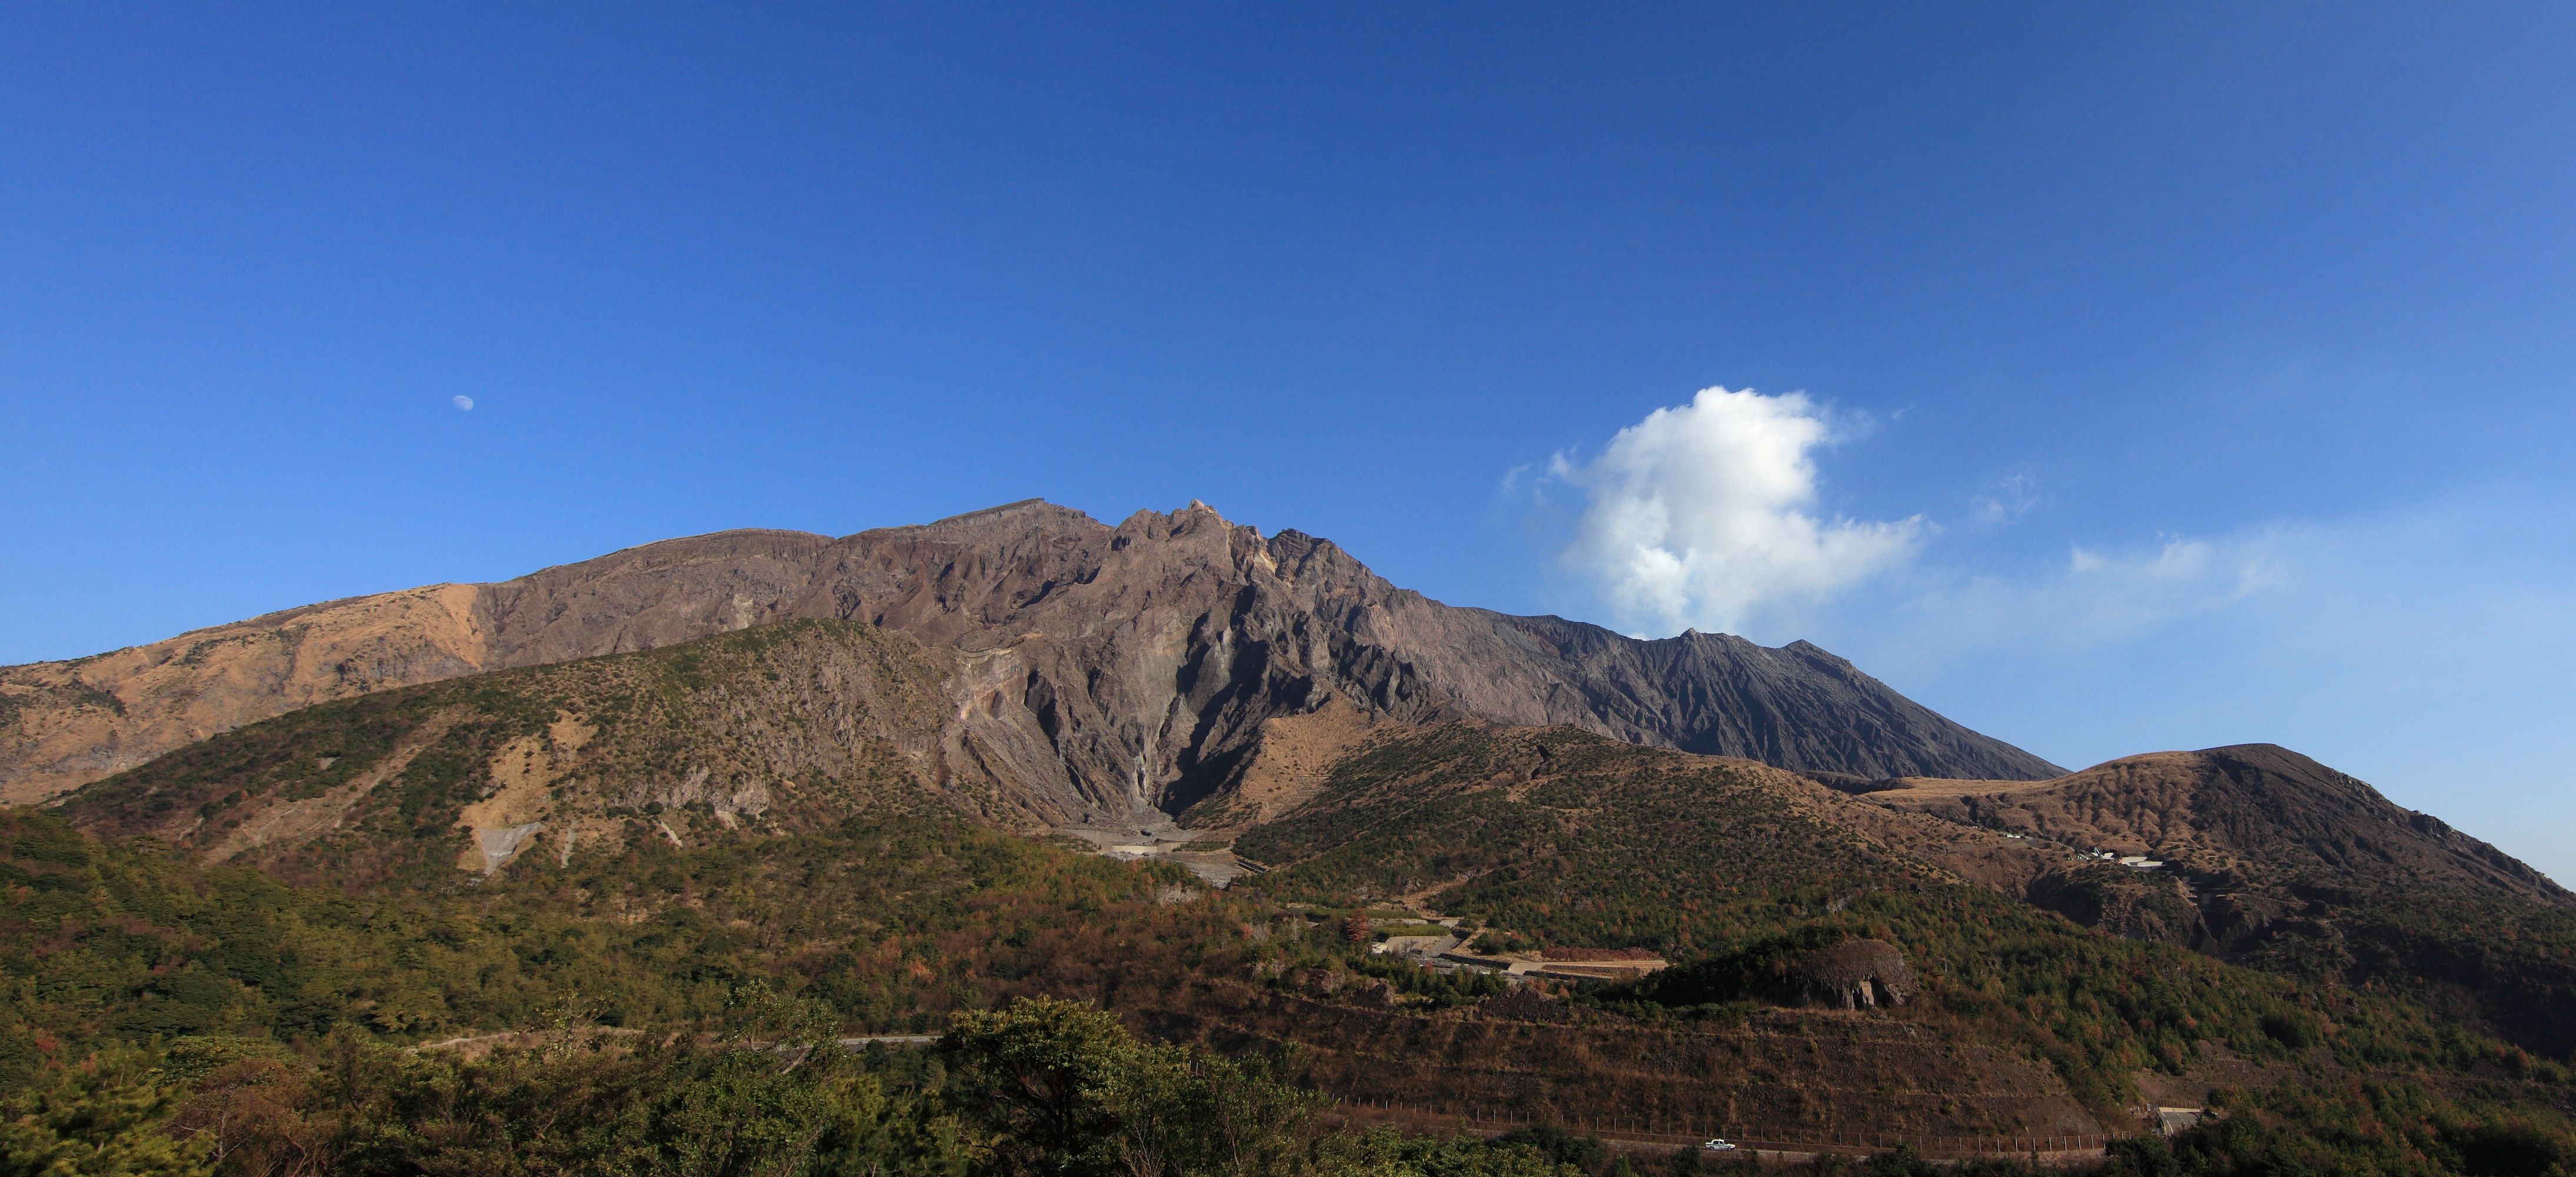
landscape, wilderness, mountain, hill, valley, mountain range, high, ridge, summit, plateau, 5d, hires, fell, markii, hi, res, resolution, sakurajima, landform, mountain pass, geographical feature, mountainous landforms